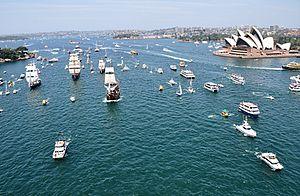
Le HMS Endeavour ou HMB Endeavour est un trois-mâts carré britannique.